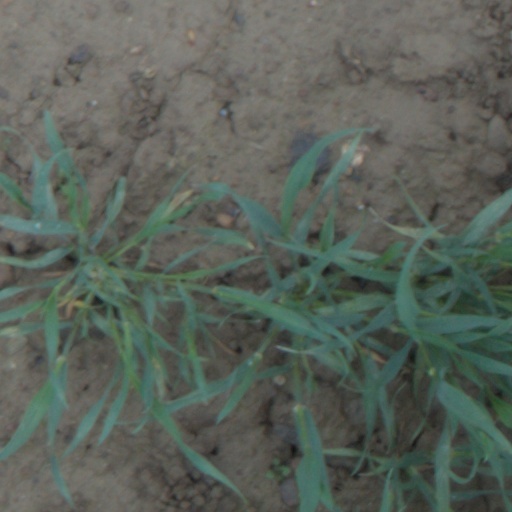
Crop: wheat